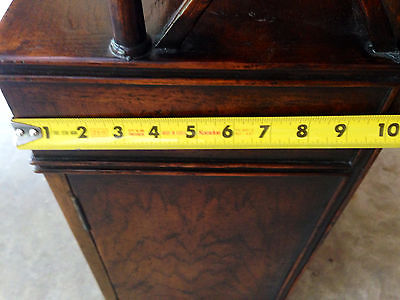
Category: cabinet